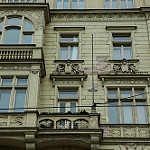
Scene: Outdoor